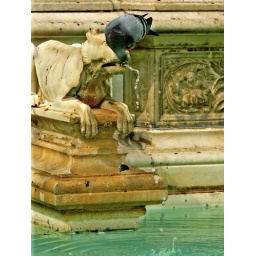
The pigeon is in love with the lion